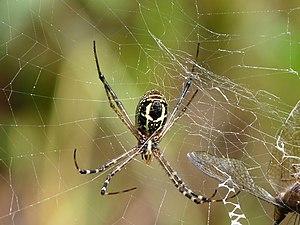
Argiope catenulata est une espèce d'araignées aranéomorphes de la famille des Araneidae.